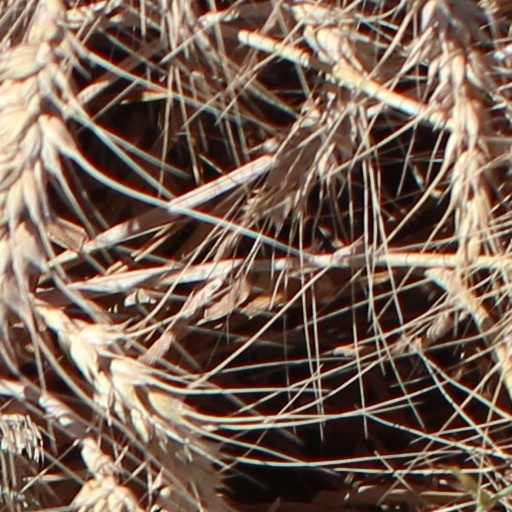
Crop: wheat